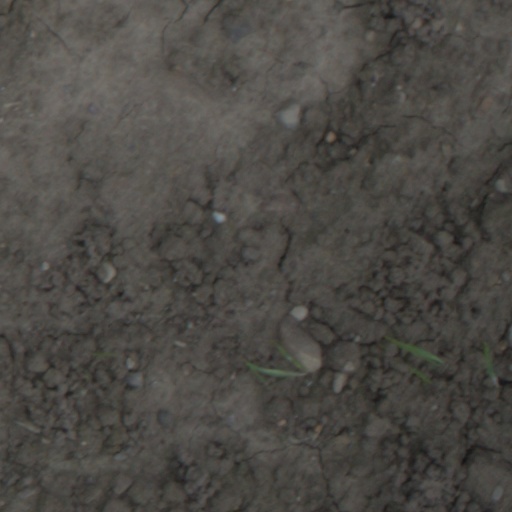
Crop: wheat